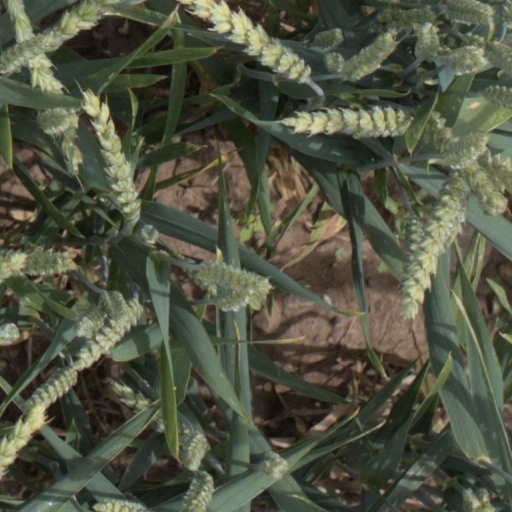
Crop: wheat